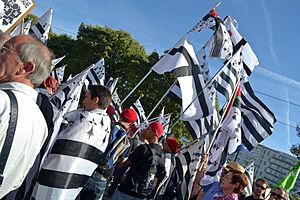
Des milliers de drapeaux bretons brandis à Nantes le 27 septembre 2014 pour célébrer la Bretagne entière et son projet d'avenir commun. La 3e grande manifestation populaire de l'année revendiquait une cohérence territoriale, économique, culturelle, pour que la péninsule plus que millénaire conserve son unité.
Le drapeau de la Bretagne est un drapeau qui se compose de neuf bandes horizontales noires et blanches d’égales largeurs, disposées alternativement et d’un canton supérieur de couleur blanche parsemé d'une multitude de mouchetures d'hermine. Le nombre de mouchetures et leur forme ne sont pas fixés, la version la plus répandue comprend onze mouchetures arrangées selon trois rangées horizontales. Le rapport entre la hauteur et la largeur du drapeau est de 2:3.